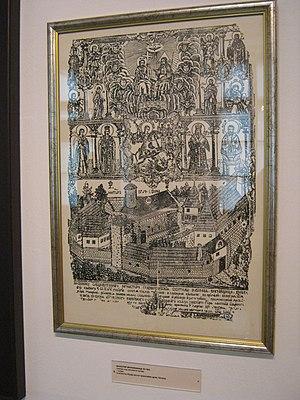
Le monastère de Vraćevšnica est un monastère orthodoxe serbe situé à Vraćevšnica, dans le district de Moravica et dans la municipalité de Gornji Milanovac, dans l'ouest de la Serbie. Il est inscrit sur la liste des monuments culturels de grande importance de la République de Serbie.